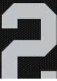
Number: 2